Obesity

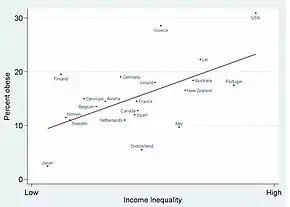
Obesity in developed countries is correlated with economic inequality.

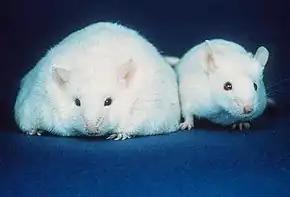
A comparison of a mouse unable to produce leptin thus resulting in obesity (left) and a normal mouse (right)

While genetic influences are important to understanding obesity, they cannot completely explain the dramatic increase seen within specific countries or globally. Though it is accepted that energy consumption in excess of energy expenditure leads to increases in body weight on an individual basis, the cause of the shifts in these two factors on the societal scale is much debated. There are a number of theories as to the cause but most believe it is a combination of various factors.